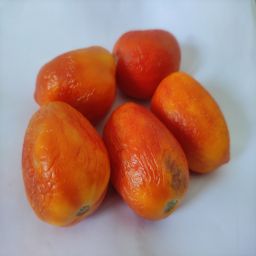
Crop: Tomato
Quality: Old